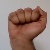
The image shows a hand gesture representing the letter 'A' in Indian Sign Language.